Enrique de Cardona y Enríquez

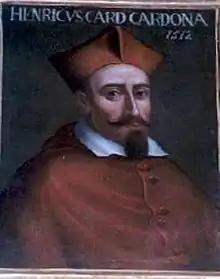
Cardenal Enrique Portrait

Enrique de Cardona y Enríquez (1485–1530) was a Spanish Roman Catholic cardinal and bishop.